St Peter's College, Adelaide

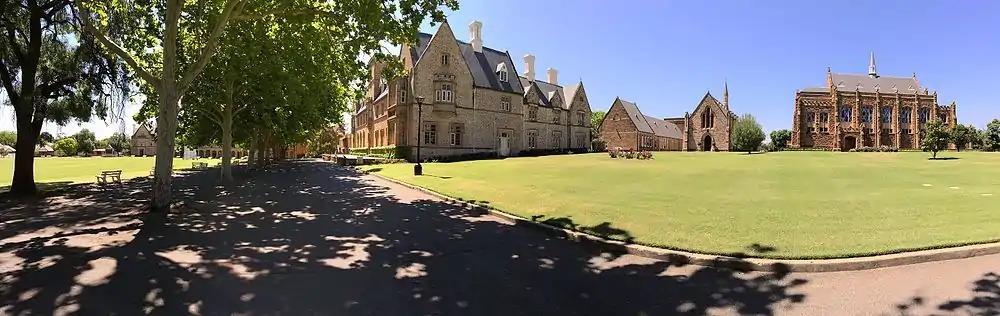
Panorama of St Peter's College buildings, including Old School House, the Chapel and Memorial Hall

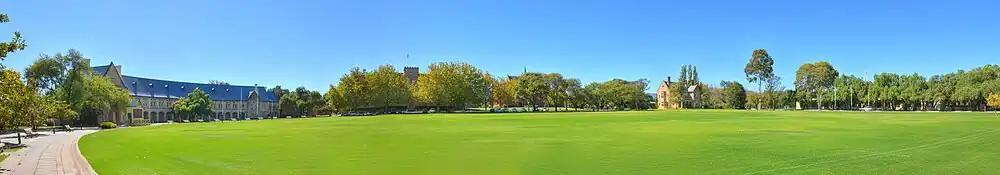
Panorama of the school grounds surrounding the Main Oval. From left: Pentreath building, Old School House, chapel, Memorial Hall, Oval House and sports centre

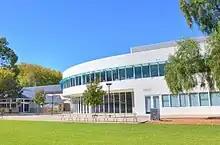
Junior school campus

A significant source of the school's revenue is the estate of Benjamin Mendes da Costa. Da Costa, a successful Adelaide businessman, died in 1868 and bequeathed to the school an estate of £20,000 (over £2,200,000 in 2020 GBP). The bequest was subject to the life interests of ten relations; the last surviving relation died in 1910 and in 1912 the property was vested in the school. A large portion of the estate remains land in prominent city-centre locations. Income generated by the estate is used to subsidise the fees of all students, along with several scholarships and bursaries. The College sold one of its properties, Da Costa Arcade, near Rundle Mall, in 2005.